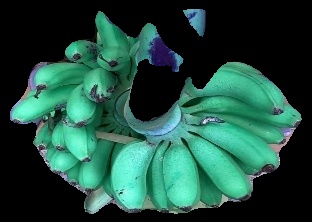
Variety: rasbale
Grade: grade1